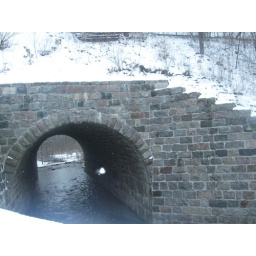
bridge over river trestle park